Der Teufel sitzt im Spiegel

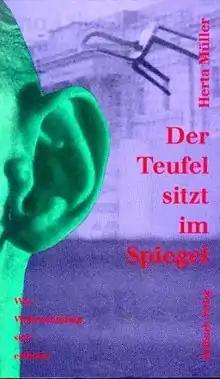
First edition

According to 1997's "Gender and Germanness", Müller views the proverb politically, focusing on its use by those in power—grandmothers or governments—to repress non-conformity, permitting them to impose a constructed identity unchallenged by self-evaluation.